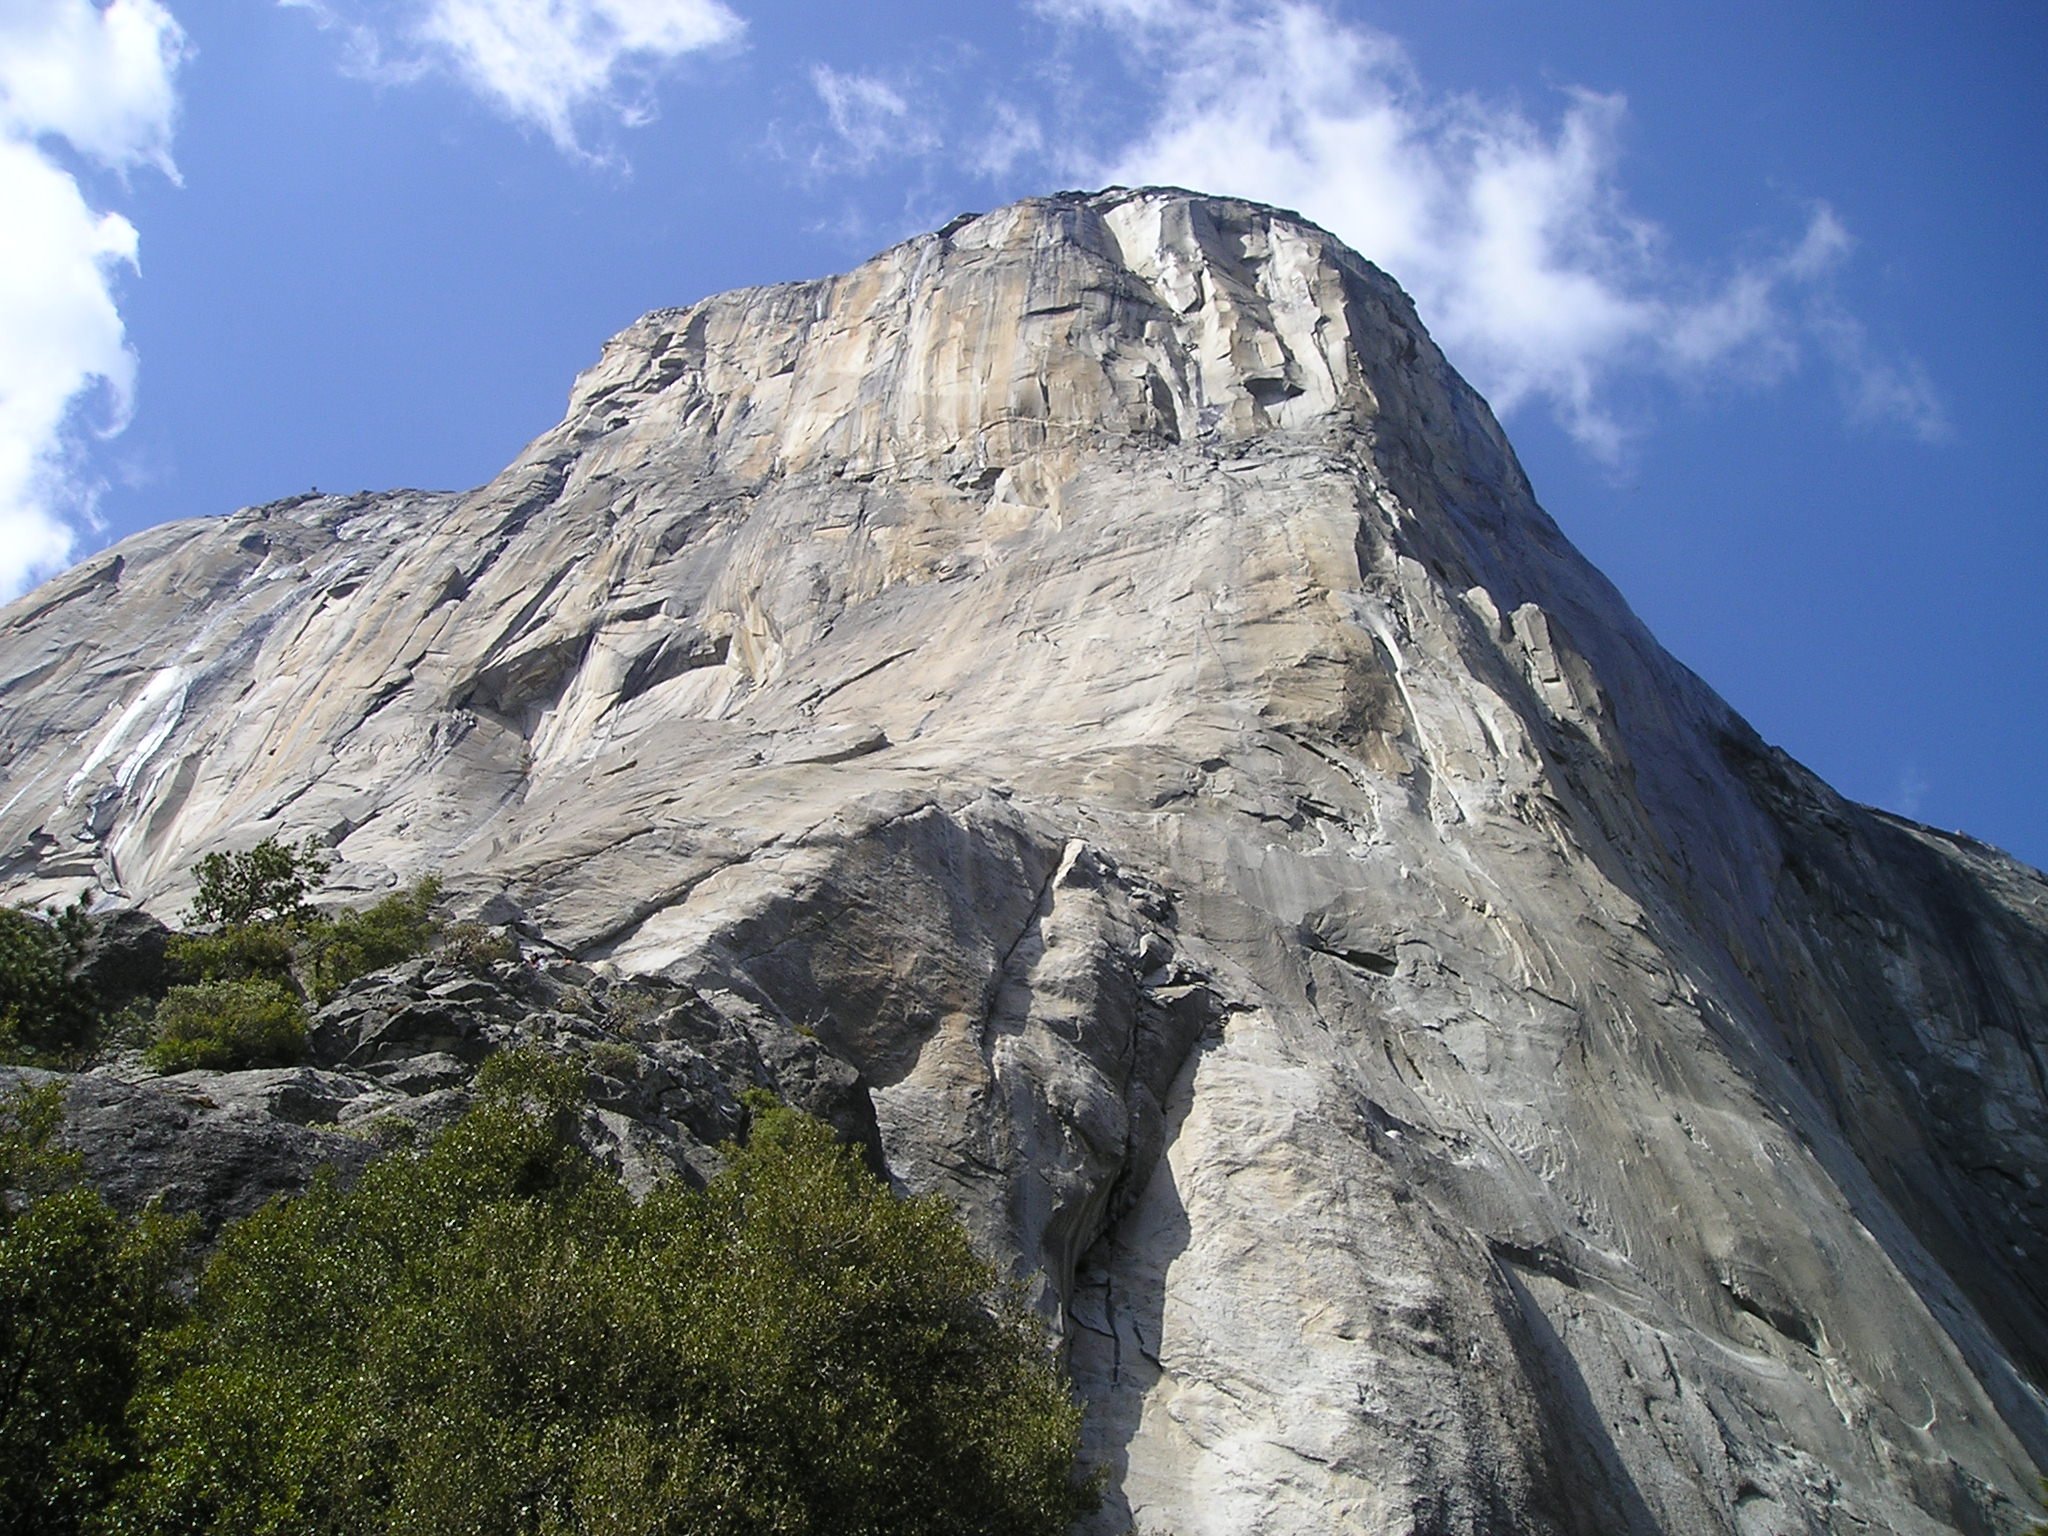
rock, wilderness, walking, mountain, adventure, mountain range, yosemite, recreation, cliff, high, usa, steep, terrain, national park, california, ridge, summit, climb, yosemite national park, mountaineering, geology, sports, alps, badlands, plateau, fell, cirque, landform, extreme sports, mountain pass, alpine climbing, bergsport, steep wall, outdoor recreation, el capitan, geographical feature, mountainous landforms, geological phenomenon, ar te